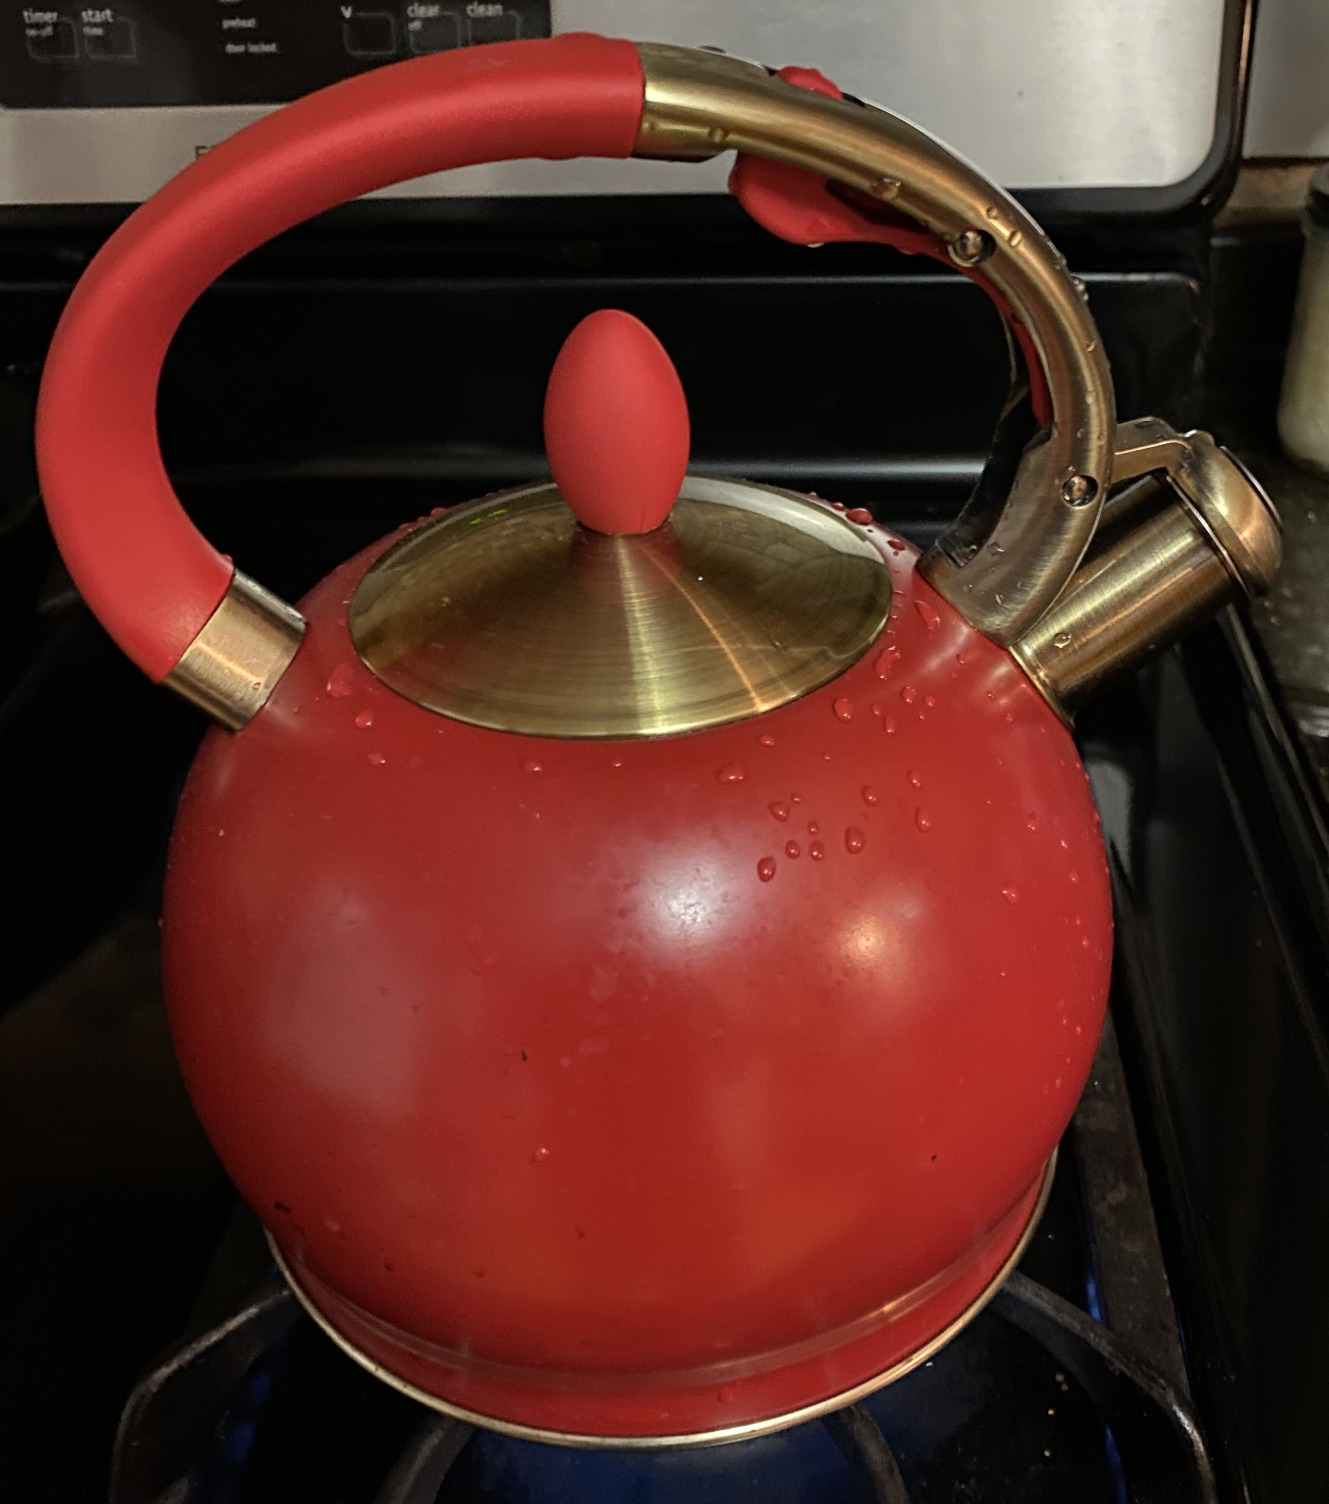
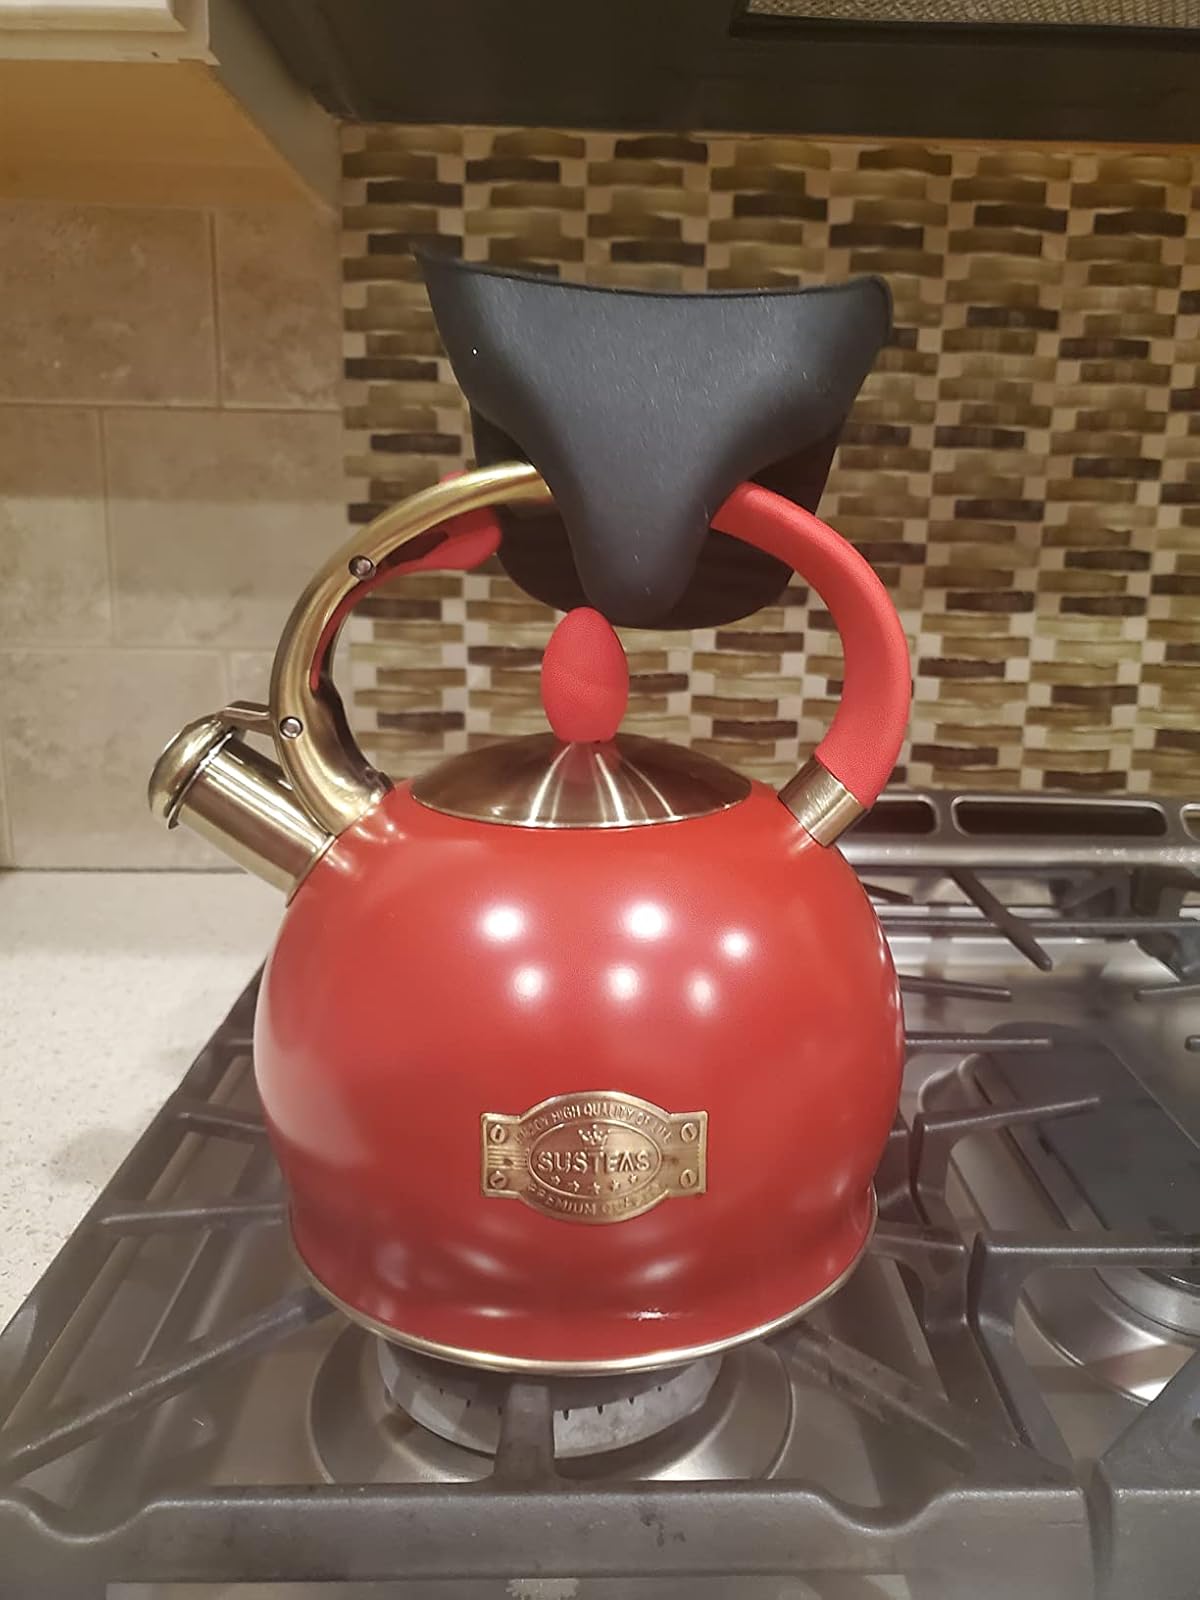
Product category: items_kettle
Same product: yes